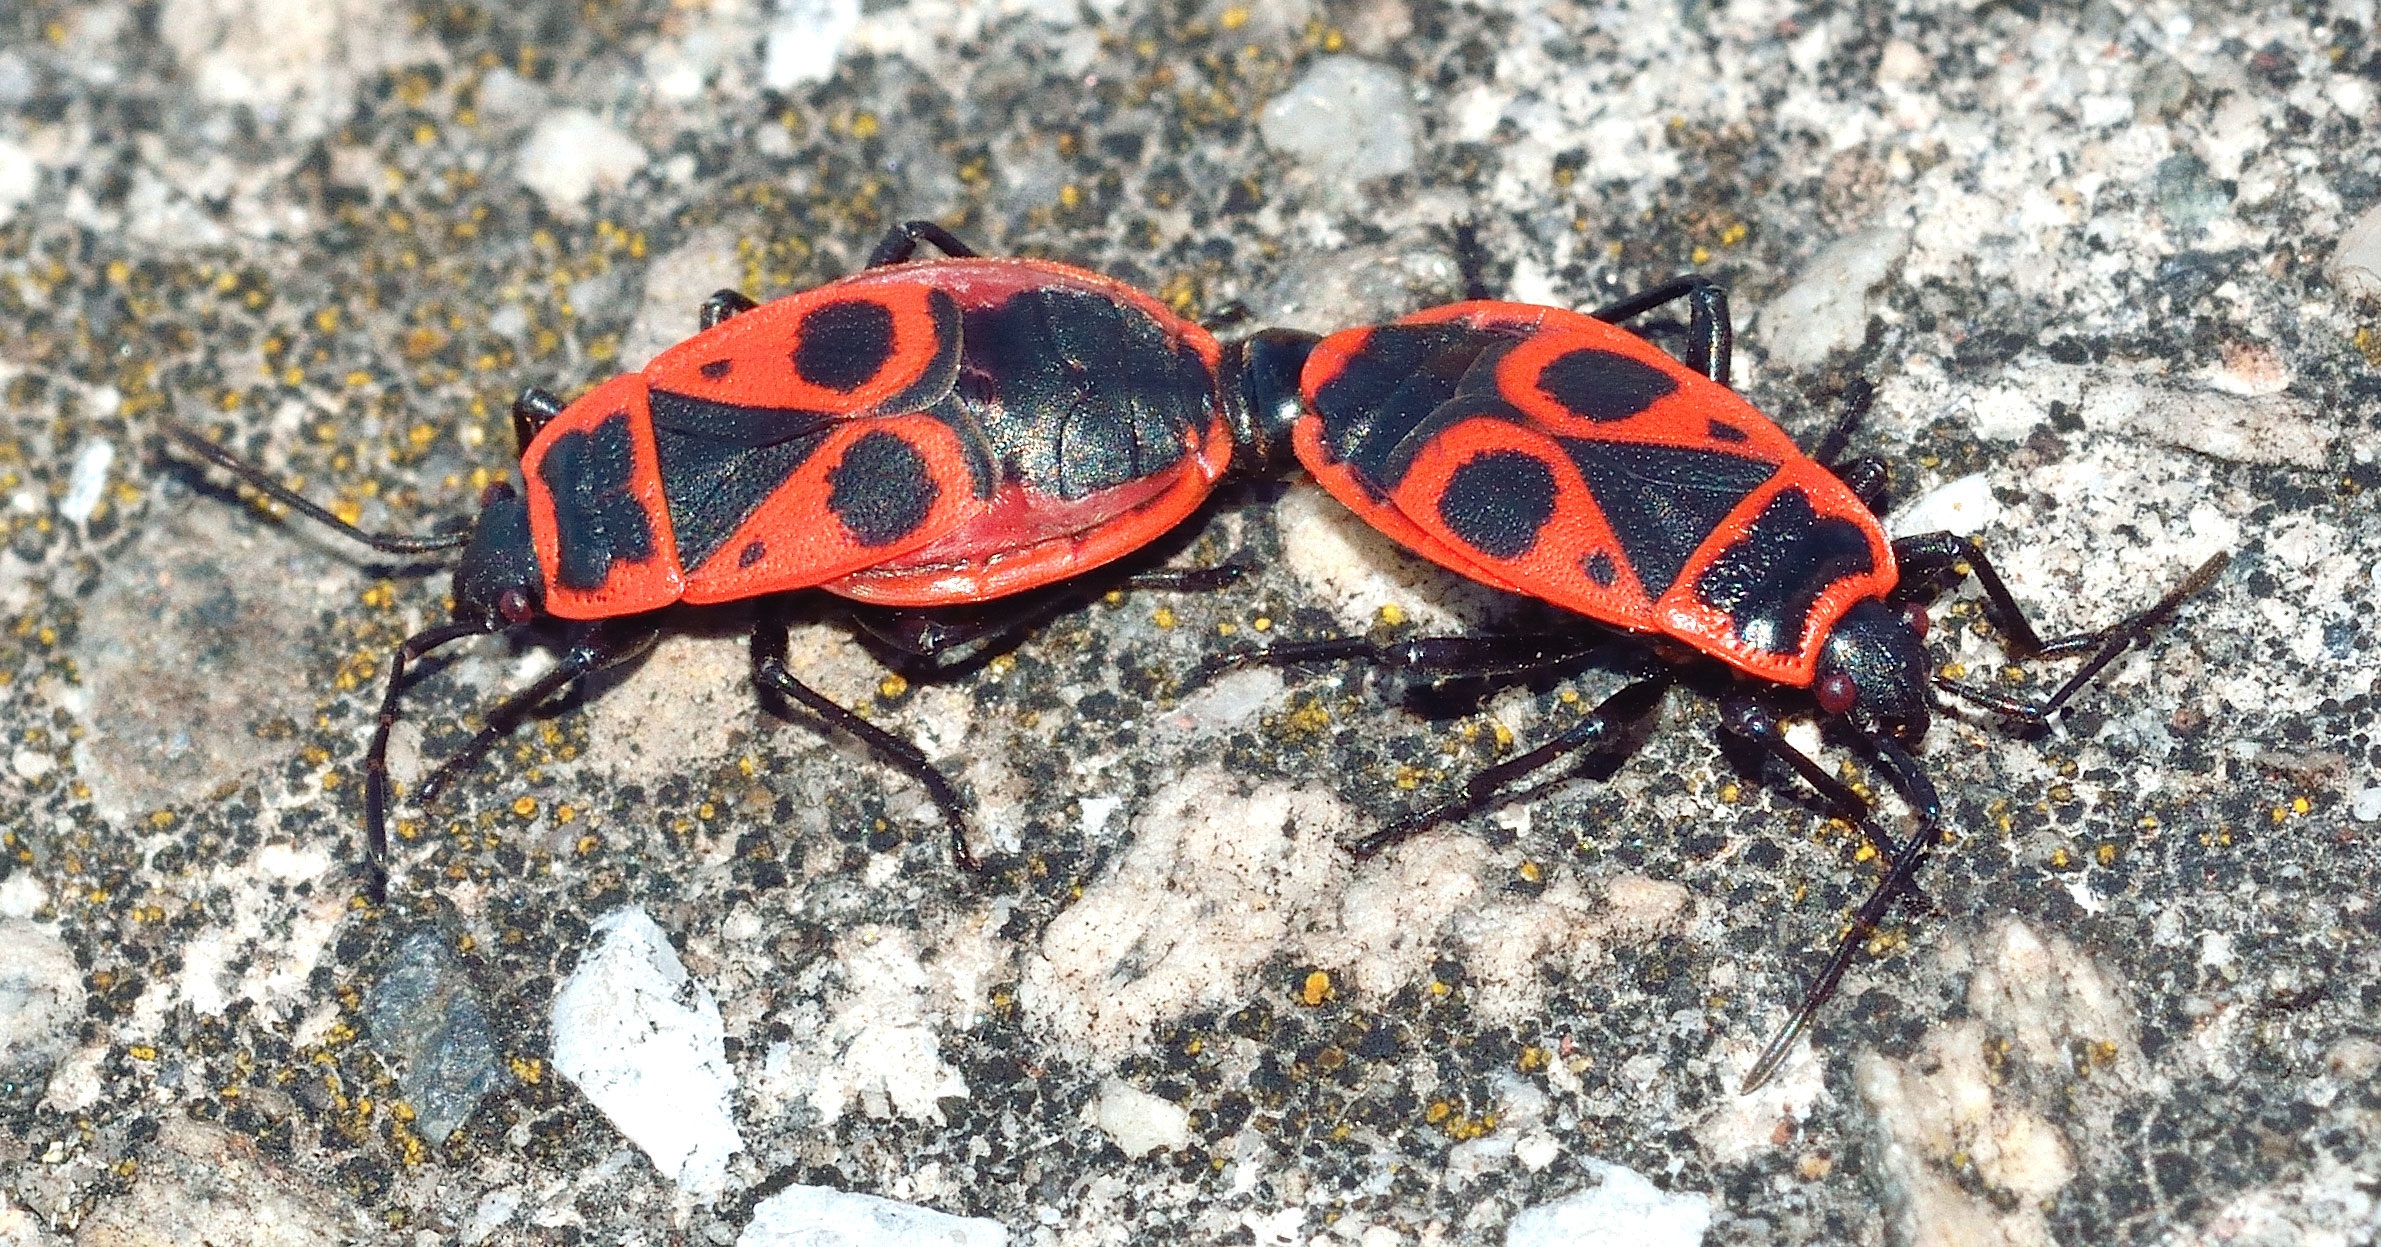
insect, fauna, invertebrate, insects, beetle, hemiptera, bedbugs, macro photography, ground beetle, pyrrhocoris, apterus, scarabs